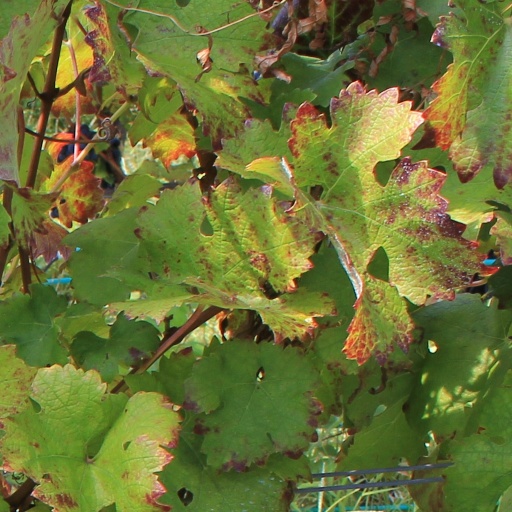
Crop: grape